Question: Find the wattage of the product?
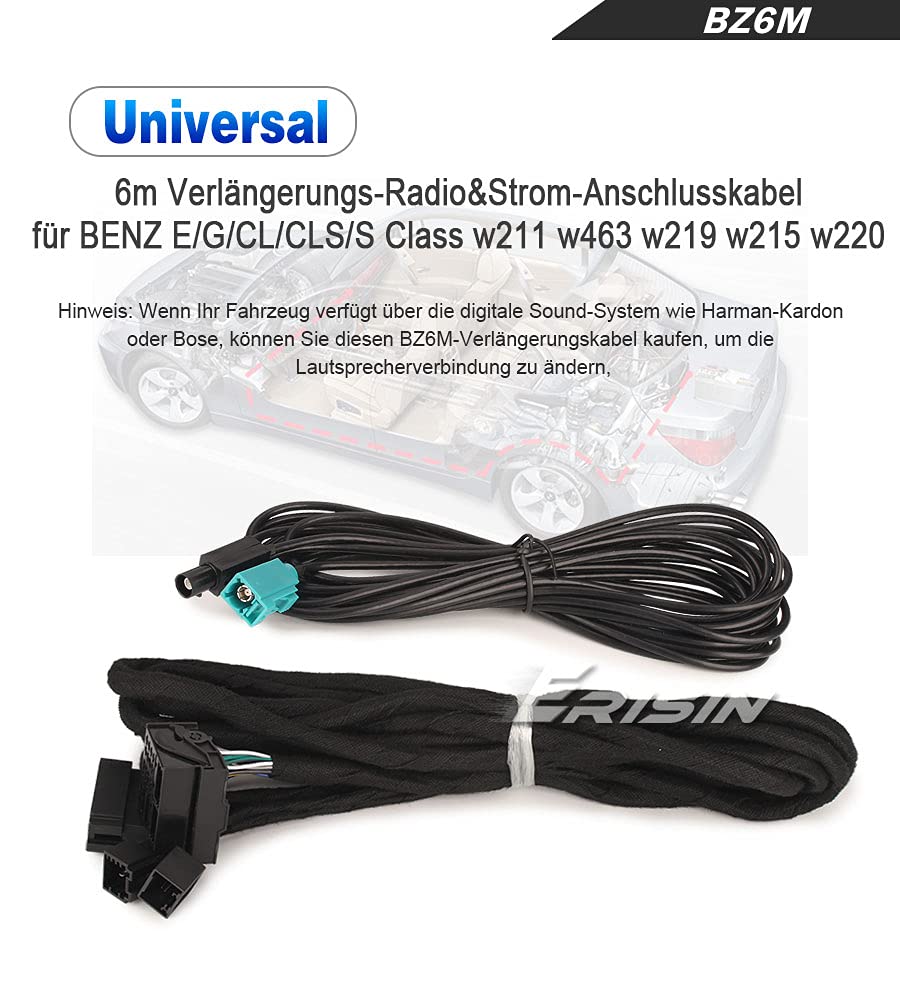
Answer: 463.0 watt